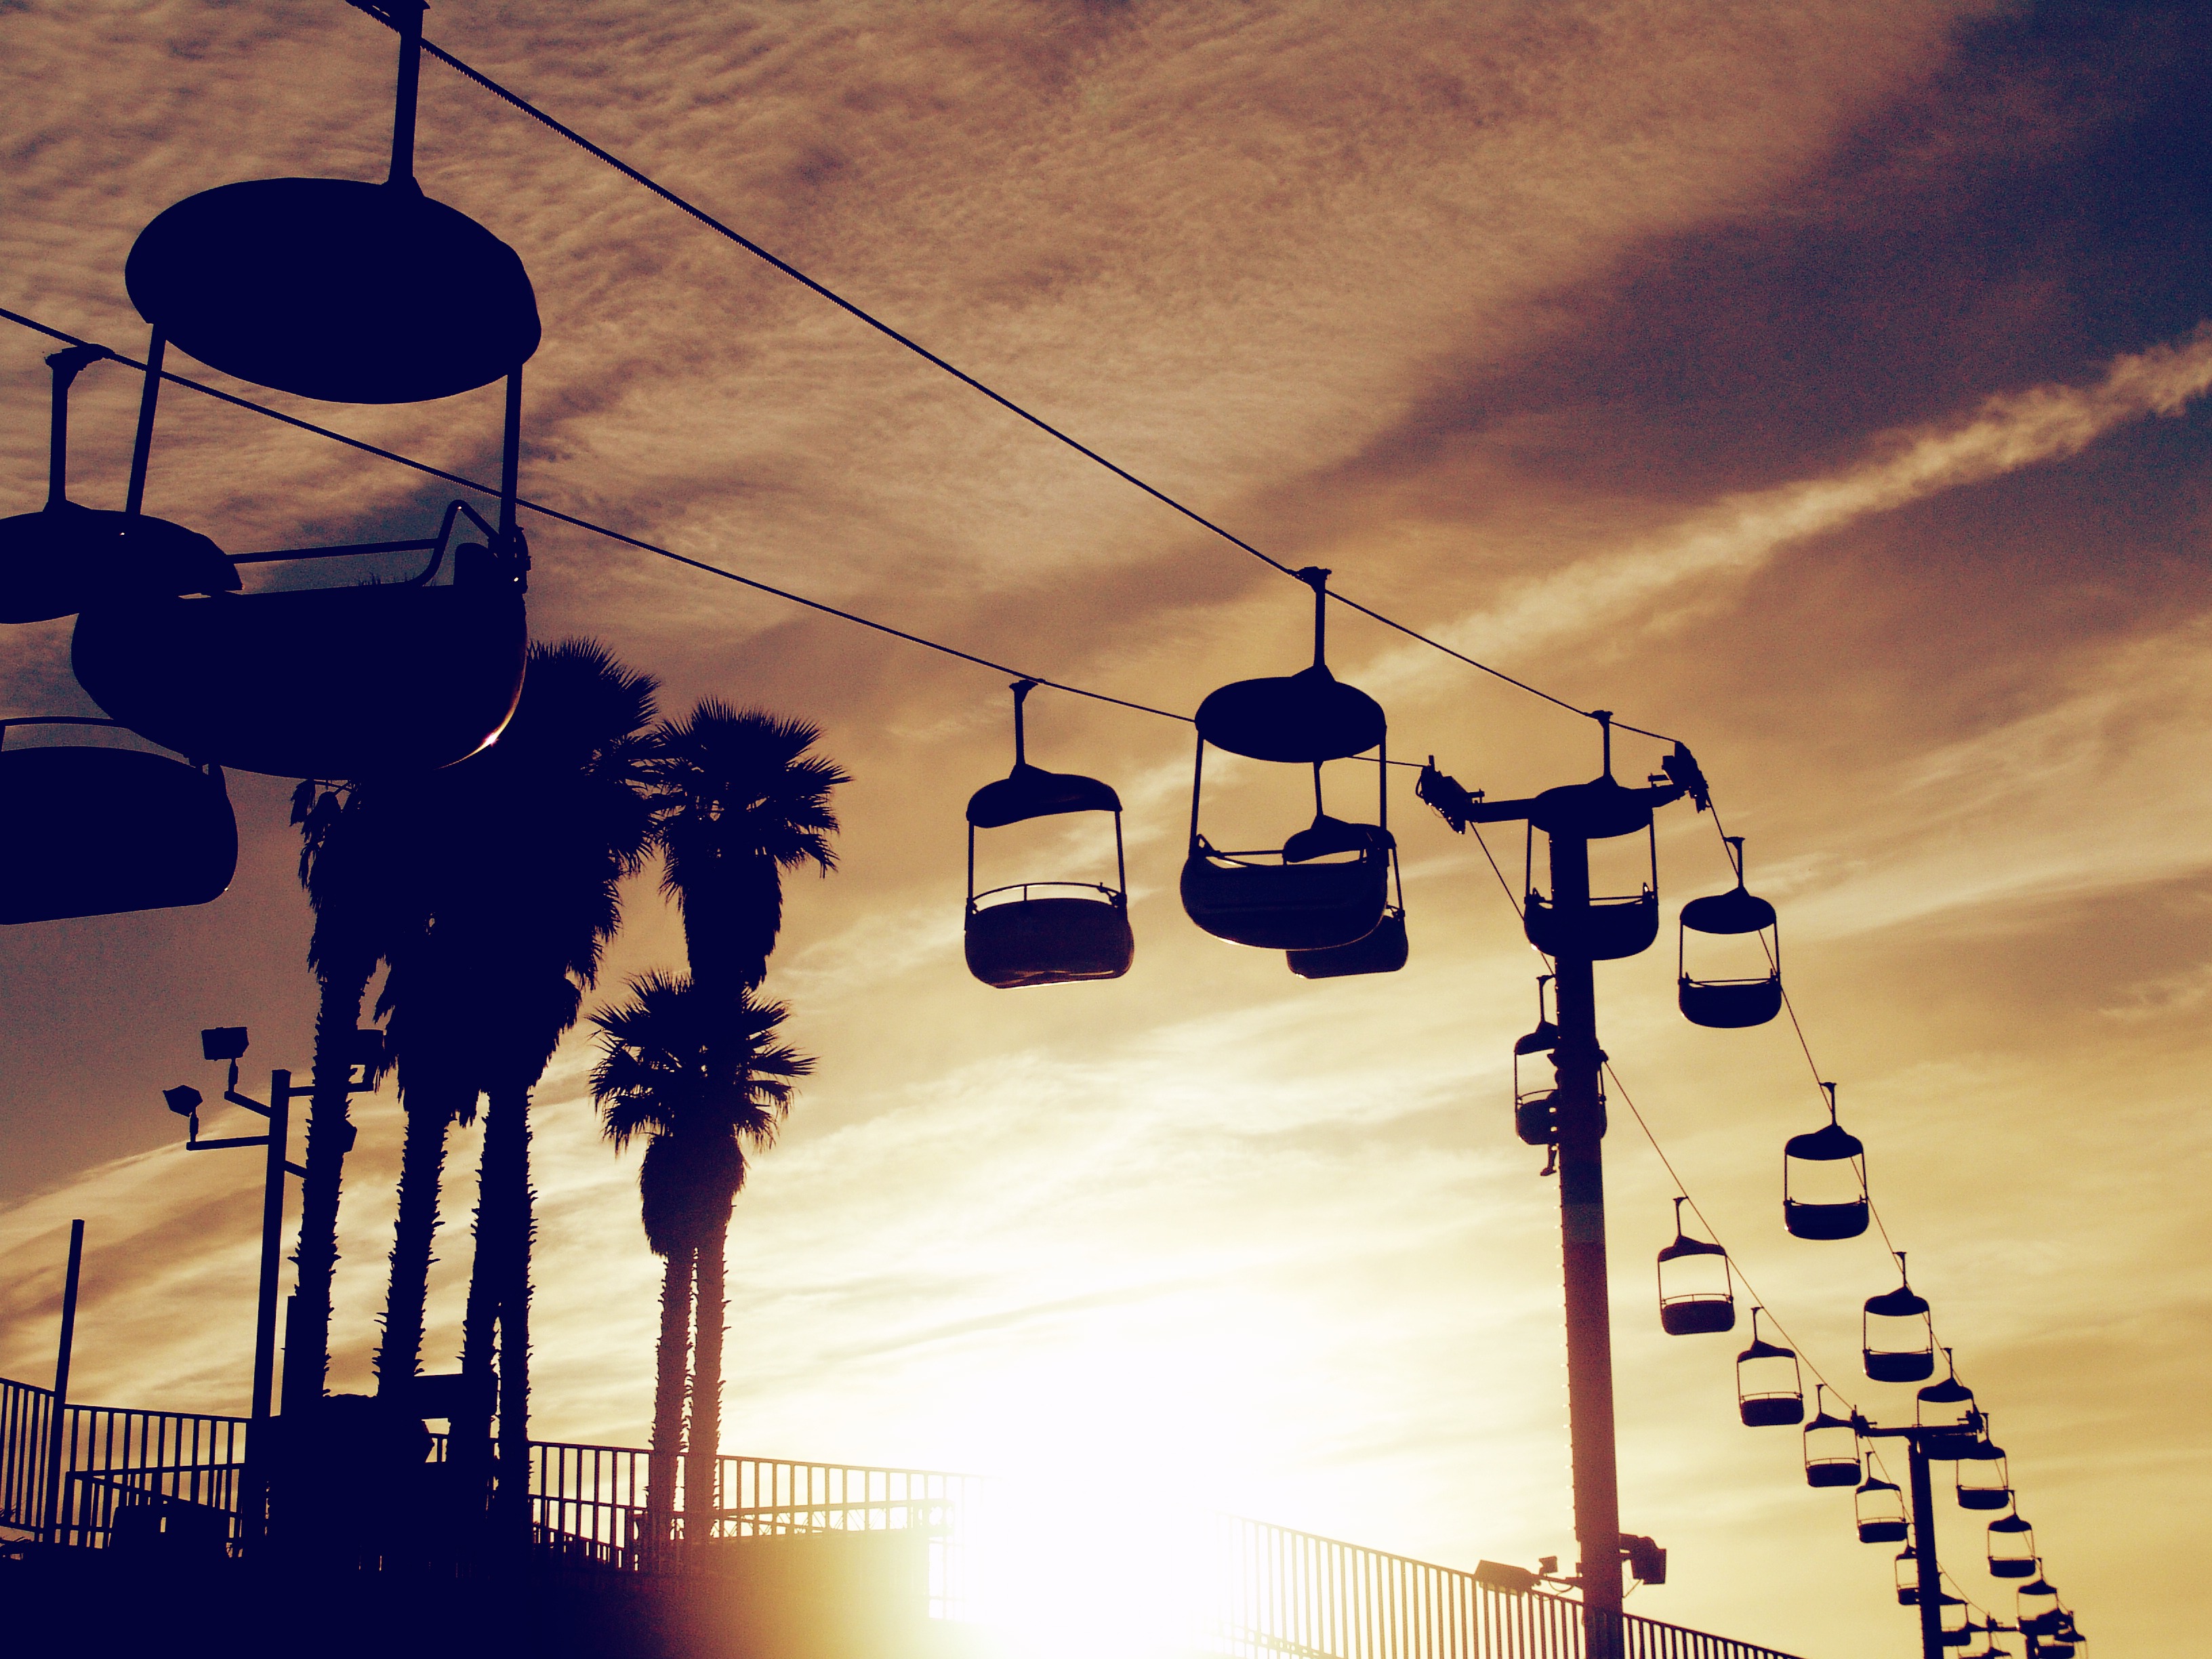
silhouette, light, sky, sunset, cable, transportation, evening, railing, reflection, color, chairlift, street light, electricity, lighting, clouds, lift, chair lift, posts, light fixture, ropeway, shape, palm trees, teleferic, telfer, telpher